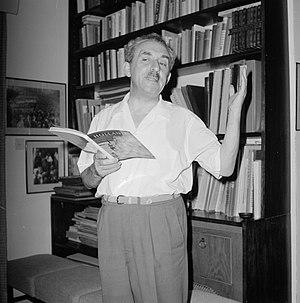
Moshé Sharett, à l'origine Moshé Shertok, né le 15 octobre 1894 à Kherson et mort le 7 juillet 1965 à Jérusalem, est un homme d'État israélien d'orientation sioniste socialiste, l'un des pères fondateurs de l'État d'Israël. Il fut notamment ministre des Affaires étrangères de 1948 à 1956 et Premier ministre du 26 janvier 1954 au 3 novembre 1955.